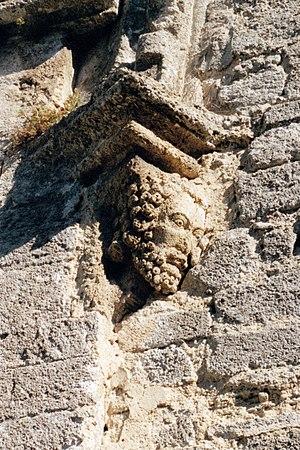
France - Languedoc - Hérault - Église Saint-Laurent de Lattes
L'église Saint-Laurent est une église romane située à Lattes dans le département français de l'Hérault en région Occitanie.